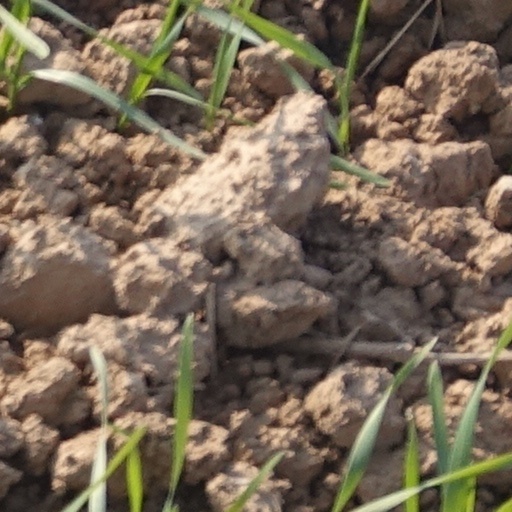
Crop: wheat